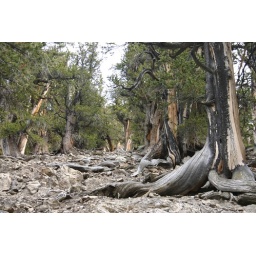
Ancient bristlecone pine forest. These trees grow about 1&amp;quot; in radius per century!